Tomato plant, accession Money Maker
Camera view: tilt-top (135 deg); turntable rotation: 330 degrees
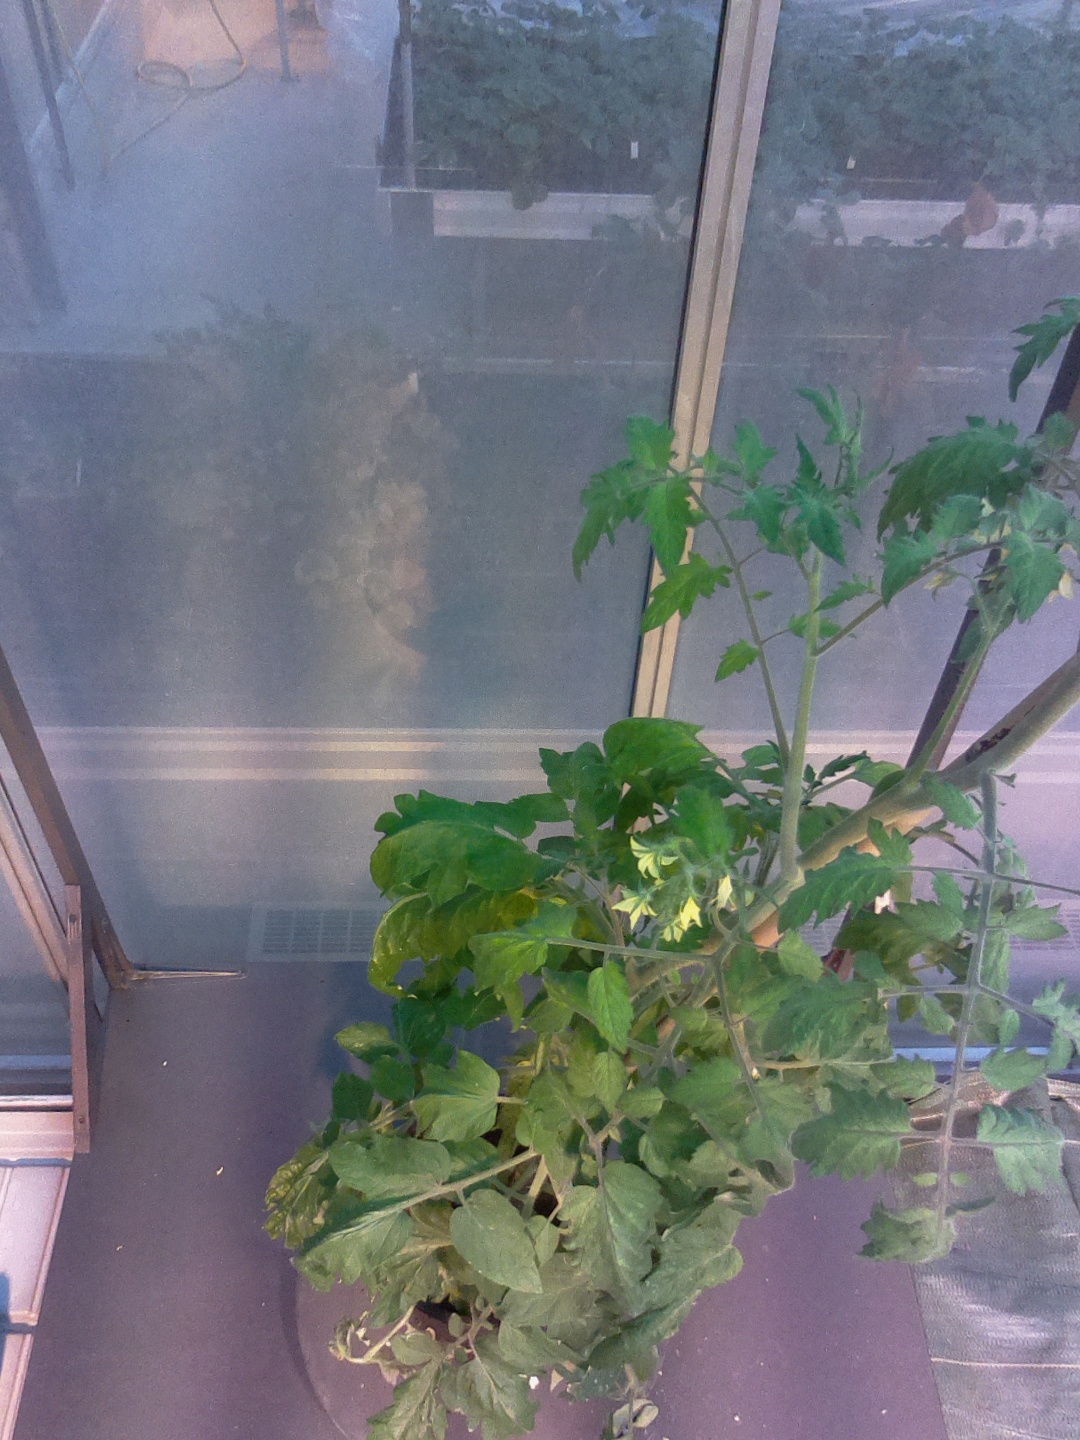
BBCH growth stage 72: 20%-30% of final fruit size